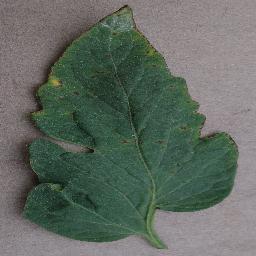
Label: Tomato___Bacterial_spot